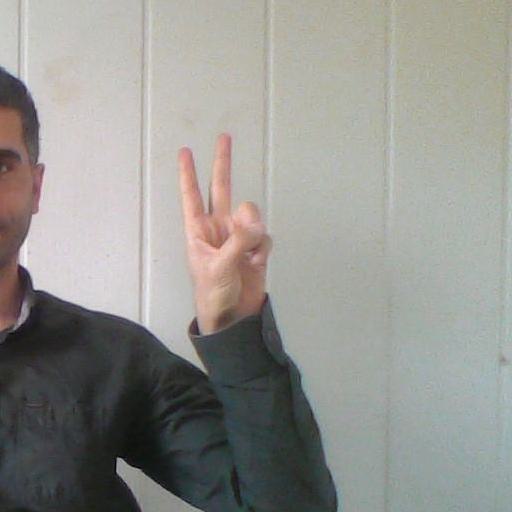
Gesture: peace